Nilo Alcala

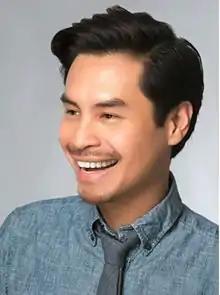

Nilo Alcala is a Filipino-American composer and 2019 The American Prize Winner in Composition. He is the first Philippine-born composer to be commissioned by Grammy winner Los Angeles Master Chorale, and also to receive the Aaron Copland House Residency Award.